Jarkko Hurme

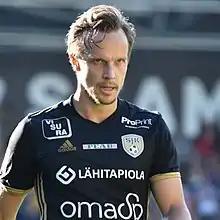
Hurme with SJK in 2018.

Jarkko Erkki Hurme (born 4 June 1986) is a Finnish footballer who plays as a defender, primarily as a right back.